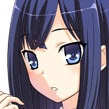
Portrait style: Anime Portrait